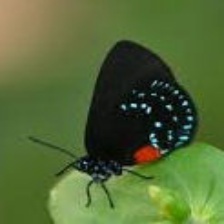
Species: ATALA
Butterfly family (ImageNet category): lycaenid_butterfly